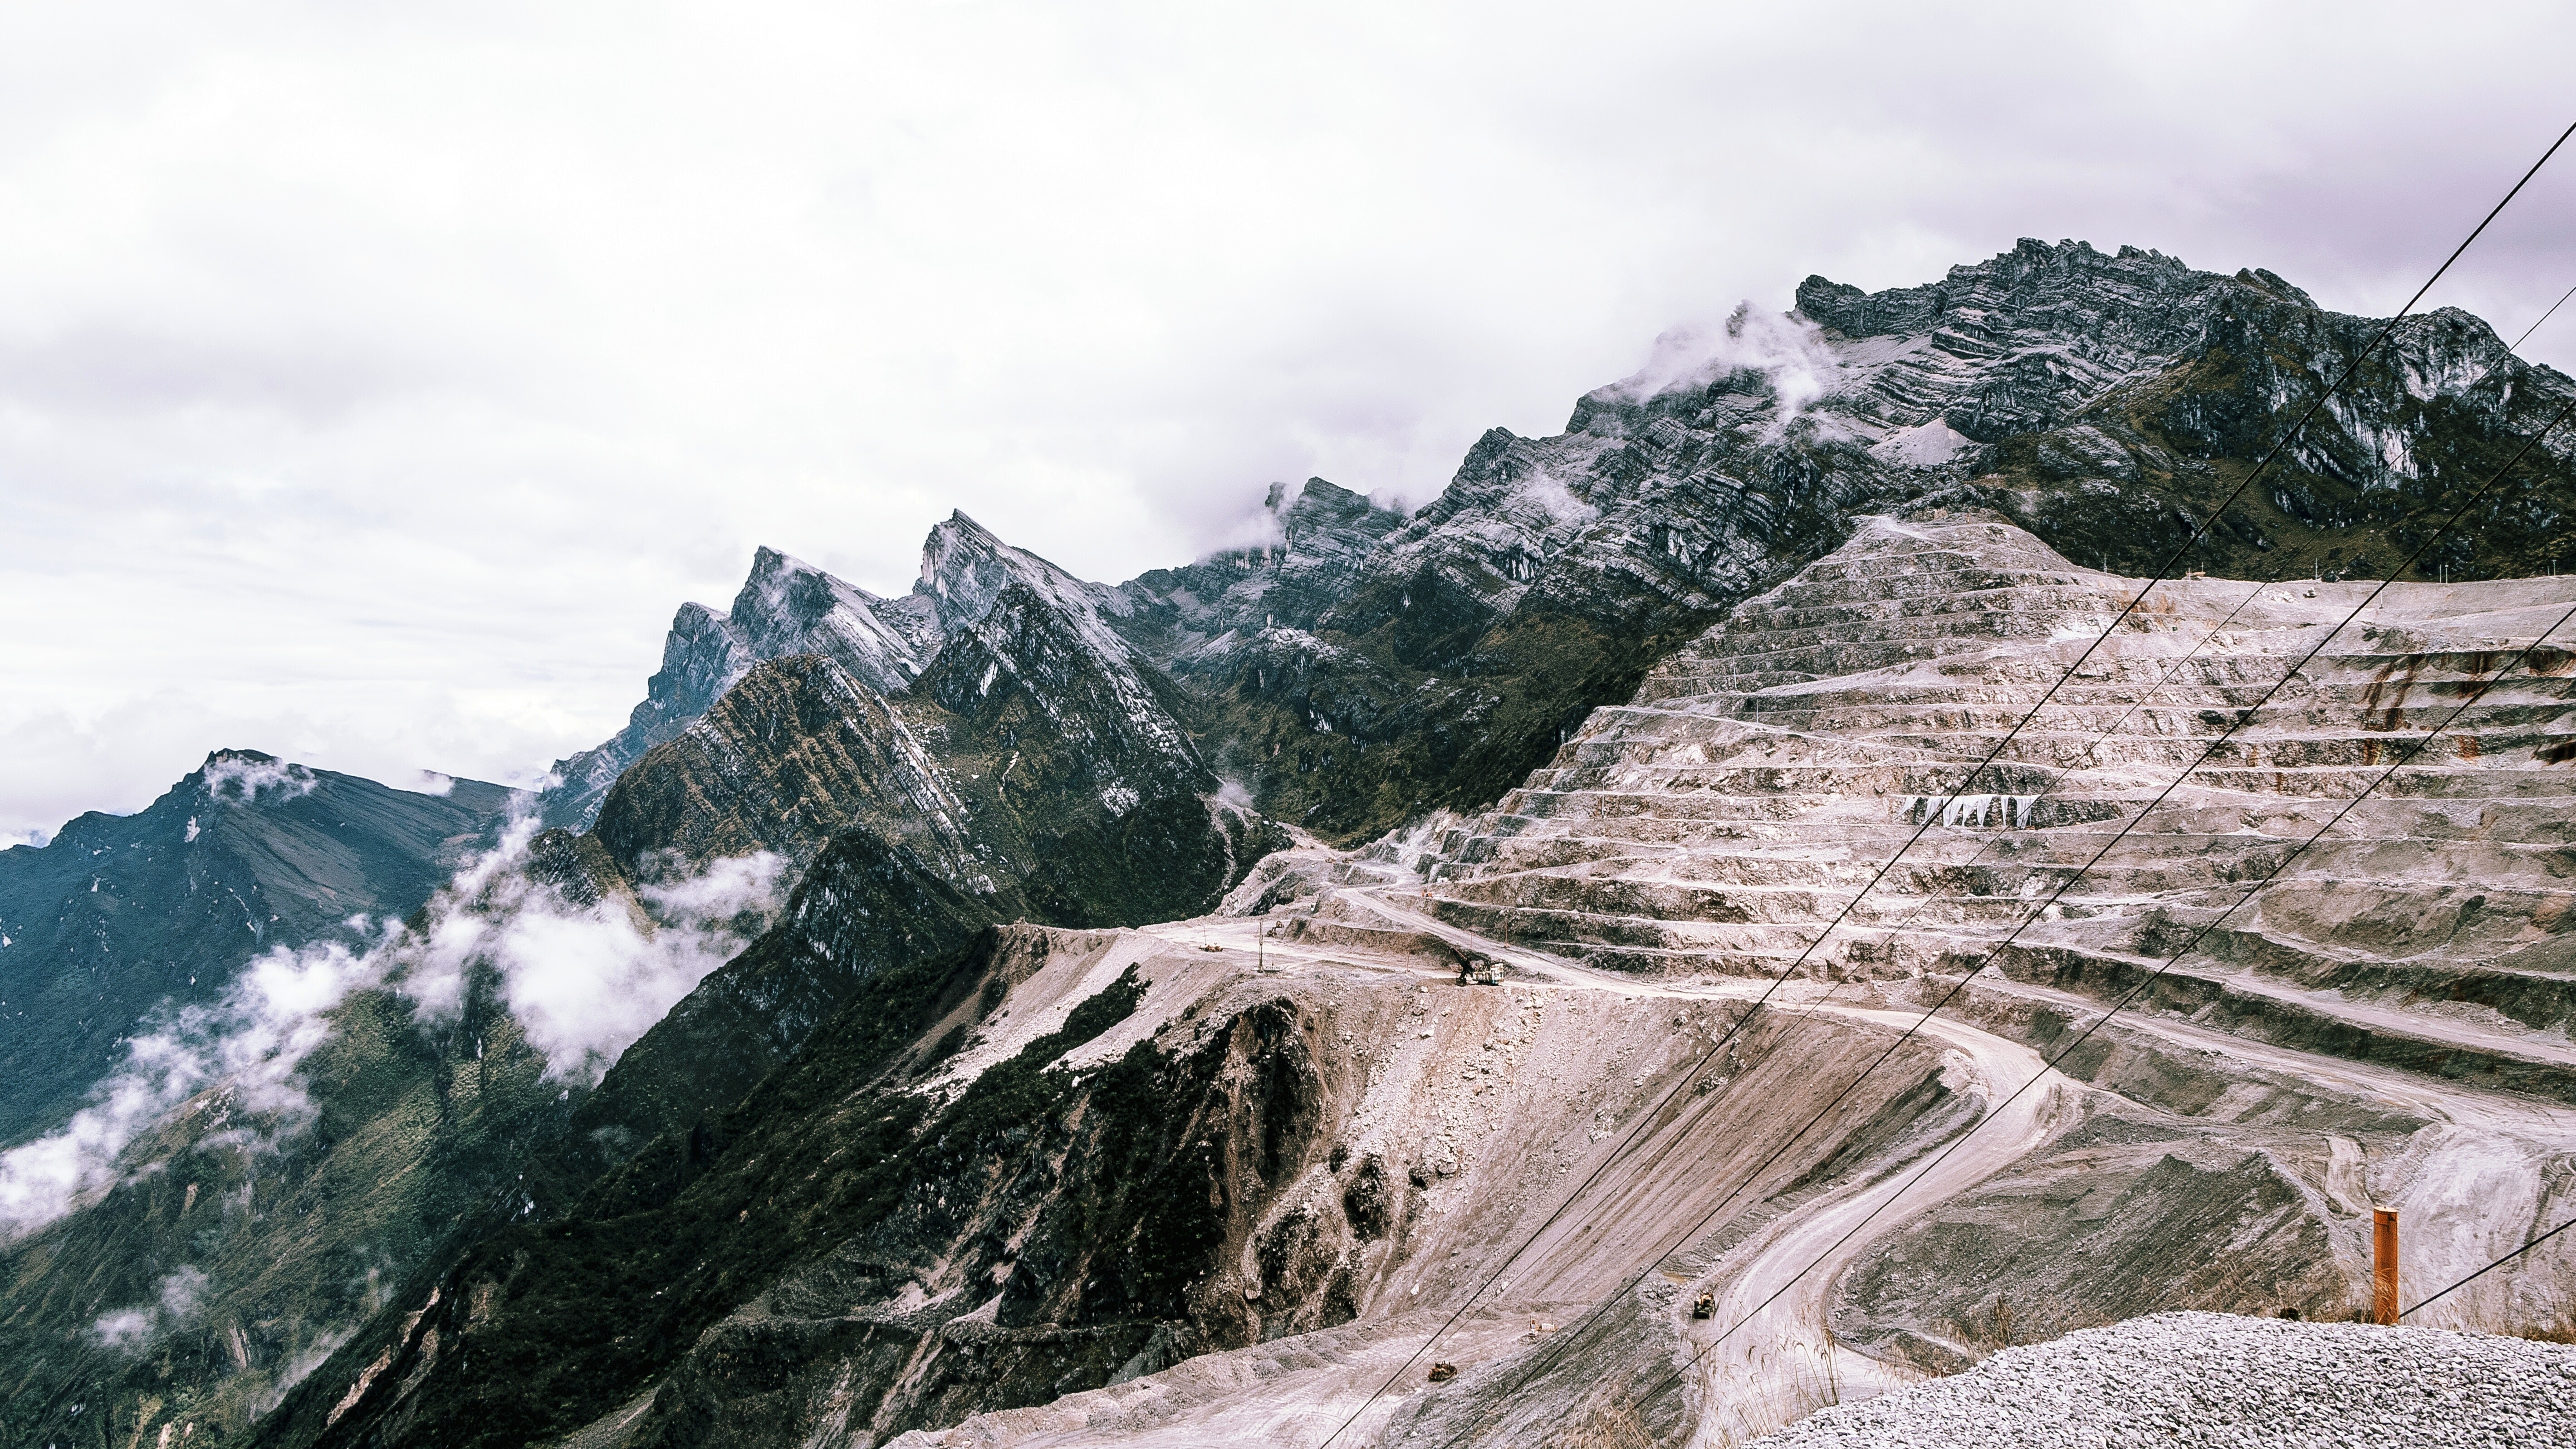
mountainous landforms, mountain, mountain range, ridge, natural landscape, alps, sky, highland, mountain pass, wilderness, rock, geological phenomenon, hill, hill station, ar te, valley, massif, summit, outcrop, geology, cloud, fell, terrain, road, photography, moraine, glacial landform, formation, mount scenery, national park, landscape, cirque, badlands, world, cliff, tourism, batholith